Keys Desert Queen Ranch

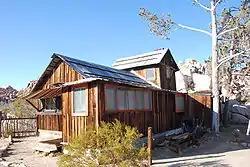

The Keys Ranch is the prime example of early settlement in the Joshua Tree National Park area. Bill Keys was the area's leading character, and his ranch is a symbol of the resourcefulness of early settlers. The ranch is an extensive complex of small frame buildings built between 1910 and Keys' death in 1969. Keys pursued both ranching and mining to make a living in the desert.